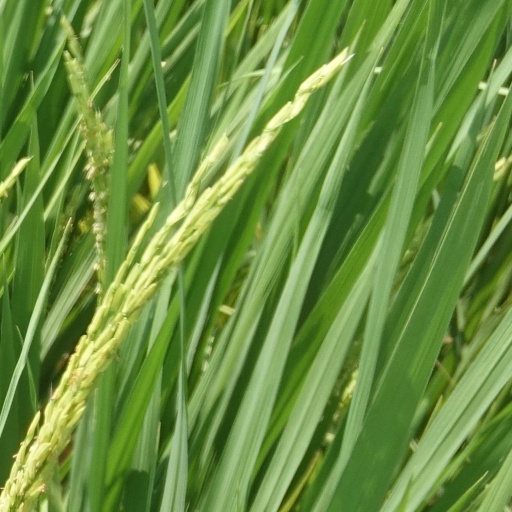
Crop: rice